TurboGrafx-16

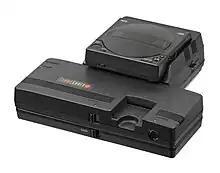
The TurboGrafx-16/PC Engine was the first video game console capable of playing CD-ROM games with an optional add-on.

By March 1991, NEC claimed that it had sold 750,000 TurboGrafx-16 consoles in the United States and 500,000 CD-ROM units worldwide.